Wrestle Kingdom 9

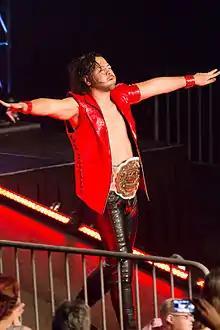
Shinsuke Nakamura, a black-haired Japanese man wearing a red vest, black pants and the white-and-gold IWGP Intercontinental Championship, struts down the entrance ramp.

Wrestle Kingdom 9 featured two main event matches. In the first, Shinsuke Nakamura defended the IWGP Intercontinental Championship against Kota Ibushi. Ibushi ridiculed Nakamura and used several of the champion's moves, including the corner vibration boot, the reverse powerslam, and the "Boma Ye" knee strike. Nakamura, responding aggressively, kicked out of the latter at one. Nakamura used a variety of knee-based strikes, and Ibushi's attacks included a standing corkscrew moonsault, a roundhouse kick, an elevated sit-out powerbomb, and a double stomp to the chest. Ibushi also jumped on the top rope, grabbing Nakamura on the apron, and German-suplexed him back into the ring for a two count. In the finishing sequence, Ibushi got up immediately after receiving a knee from the second rope to the back of his head; both attempted the "Boma Ye", but Nakamura recovered first with the "Landslide" and then the "Boma Ye" knee to retain the title at 20 minutes and 12 seconds. After the match, the wrestlers bumped fists.